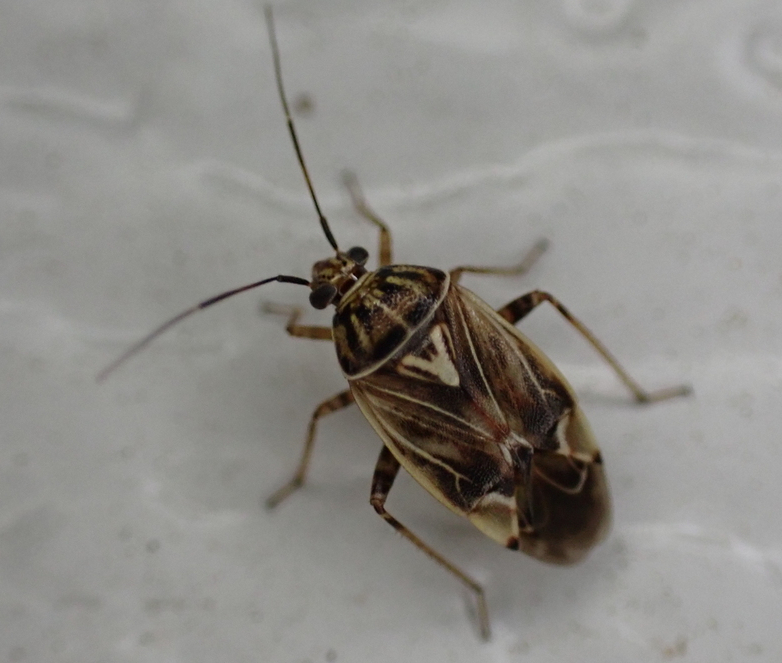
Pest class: lygus_bug